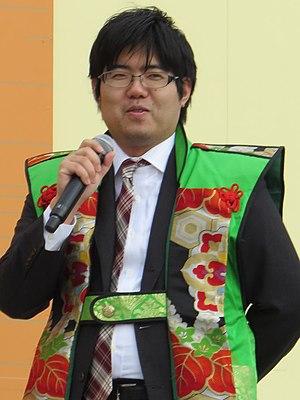
Tetsuro Itodani est un joueur professionnel de shogi japonais.